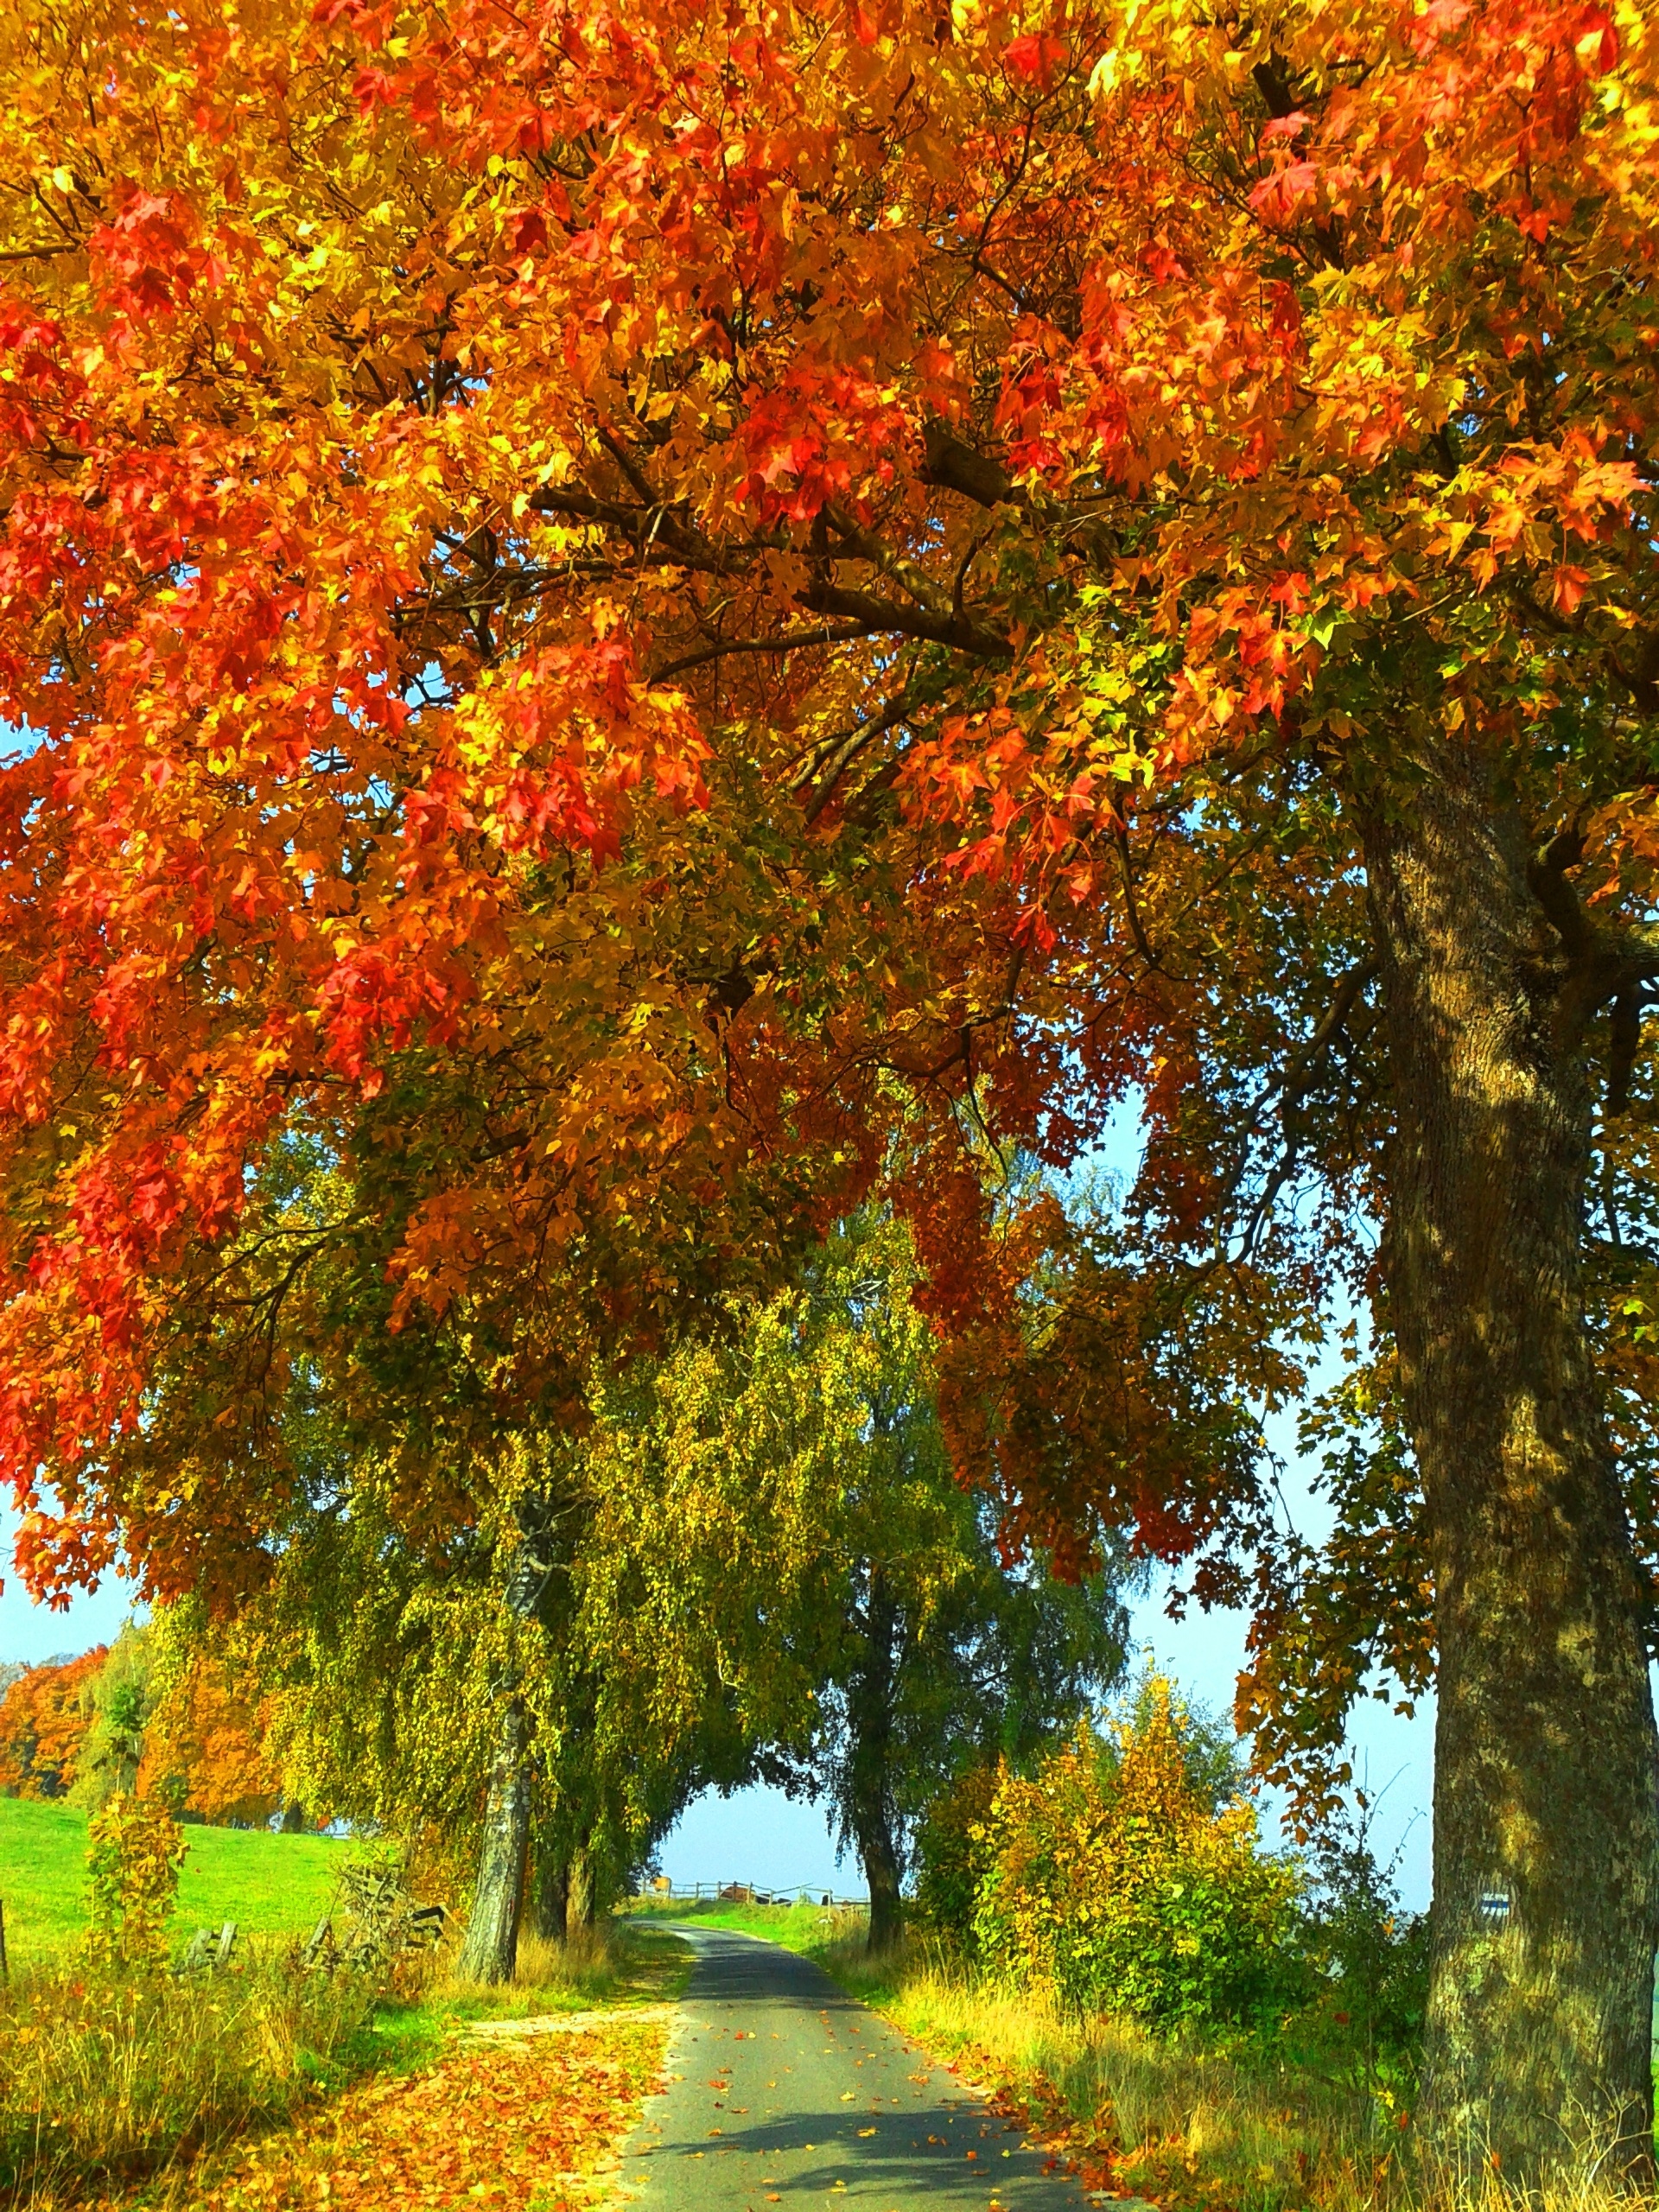
tree, nature, plant, sunlight, leaf, autumn, season, maple tree, deciduous, beauty, woodland, flowering plant, woody plant, temperate broadleaf and mixed forest, land plant